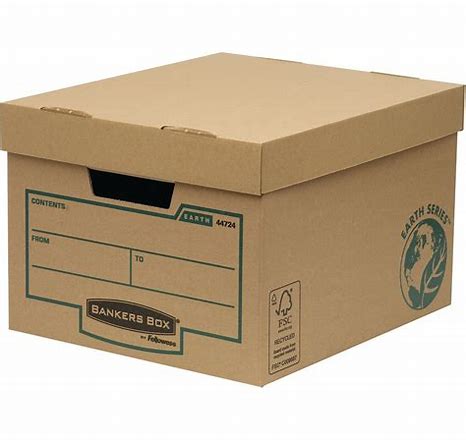
Label: cardboard